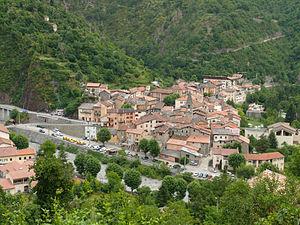
aint-Sauveur-sur-Tinée - Vue d'ensemble depuis la route de Roubion